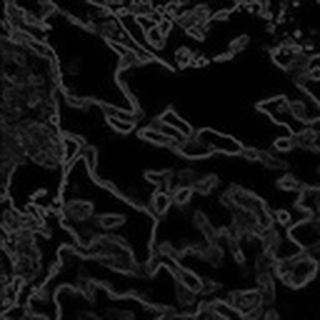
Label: cotton_target_spot